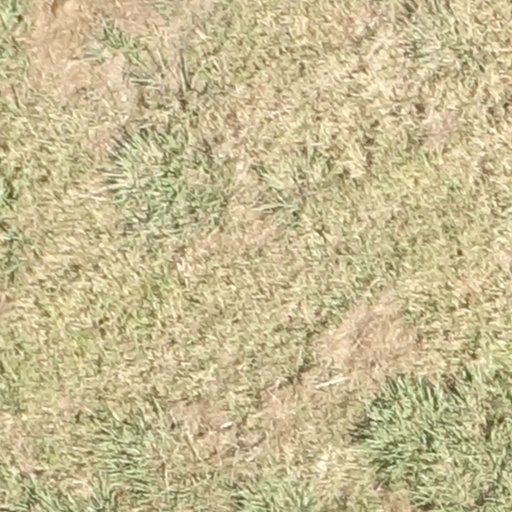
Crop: sorghum